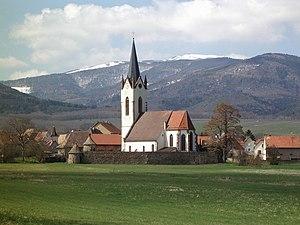
Hartmannswiller est une commune française située dans le département du Haut-Rhin, en région Grand Est.
Le cimetière fortifié de Hartmannswiller est un monument historique situé à Hartmannswiller, dans le département français du Haut-Rhin.
Cet article recense les monuments historiques du Haut-Rhin, en France.